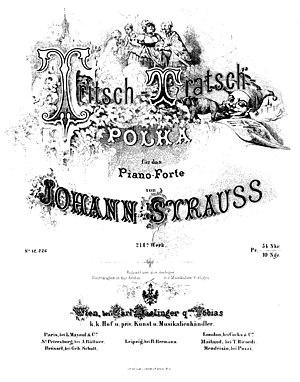
Tritsch-Tratsch-Polka ou Trish-Trash-Polka op. 214 de Johann Strauss II est une célèbre polka rapide en la majeur pour orchestre symphonique. Composée en 1858, elle fait partie de ses œuvres les plus célèbres et emblématiques, avec entre autres Le Beau Danube bleu de 1866, ou Wiener Blut de 1873, régulièrement jouées avec succès entre autres au concert du nouvel an à Vienne.